Miketz

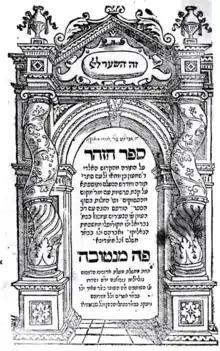
The title page of the Zohar

A Midrash read Judah's questions in Genesis 44:16, "What shall we speak or how shall we clear ourselves?" to hint to a series of sins. Judah asked, "What shall we say to my lord," with respect to the money that they retained after the first sale, the money that they retained after the second sale, the cup found in Benjamin's belongings, the treatment of Tamar in Genesis 38, the treatment of Bilhah in Genesis 35:22, the treatment of Dinah in Genesis 34, the sale of Joseph, allowing Simeon to remain in custody, and the peril to Benjamin. Reading the words of Genesis 44:16, "God has found out [, "mazah"] the iniquity of your servants," Rabbi Isaac taught that the Creditor—God—had found ("mazah") the opportunity to exact His debt. Rabbi Levi said like one who drains ("mizuy") a barrel of wine, leaving only its lees (God punished them to the last drop).